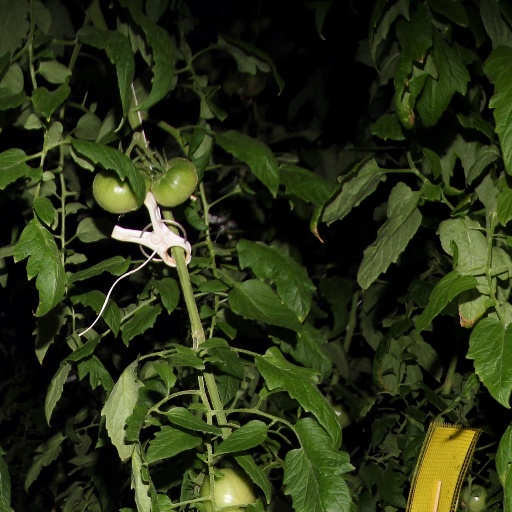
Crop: tomato